Mazda Carol

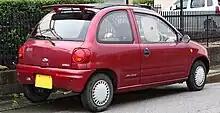
Autozam Carol "Me Lady" special edition (AA6PA)

New regulations brought about the replacement of the 1989 Carol within 4 months, as the larger AA6 Carol was presented in February 1990. The new car was 6 cm longer and used a larger 657 cc Suzuki F6A engine with . The car is easy to tell from its predecessor by its clear headlight covers. In 1991, Mazda offered a turbocharged engine, and the car was further lengthened to 329 cm in 1992.